Fort Vancouver

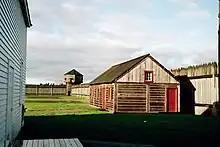
The modern reconstruction, showing the outer palisade and the single corner bastion.

Because of its significance in United States history a plan was put together to preserve the location. Fort Vancouver was declared a US National Monument on June 19, 1948, and redesignated as Fort Vancouver National Historic Site on June 30, 1961. This was taken a step further in 1996 when a area around the fort, including Kanaka Village, the Columbia Barracks and the bank of the river, was established as the Vancouver National Historic Reserve maintained by the National Park Service. It is possible to tour the fort. Notable buildings of the restored Fort Vancouver include a bake house, where hardtack baking techniques are shown, a blacksmith shop, a carpenter shop and its collection of carpentry tools, and the kitchen, where daily meals were prepared.